Describe the emotion expressed in this image:  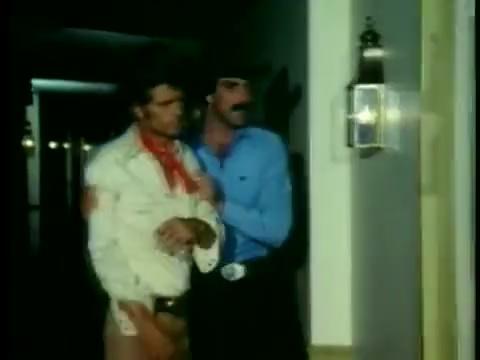
This person displays Pain, valence and arousal with low intensity.